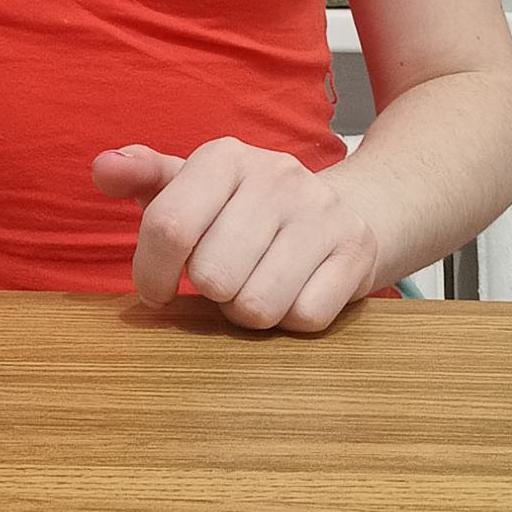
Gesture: no_gesture